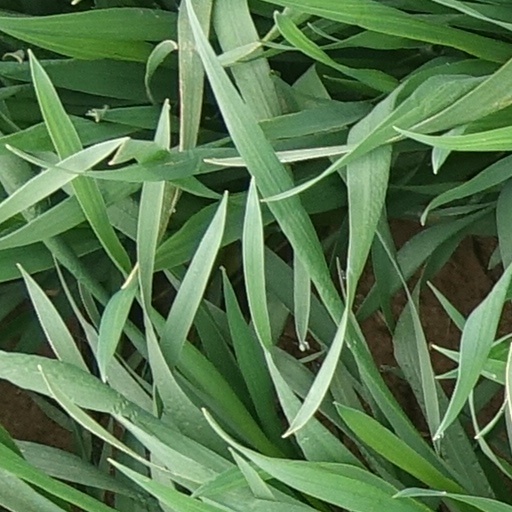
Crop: wheat